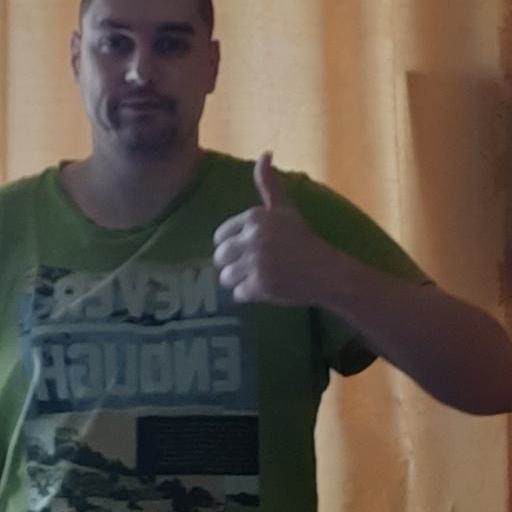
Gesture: like